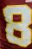
Number: 8